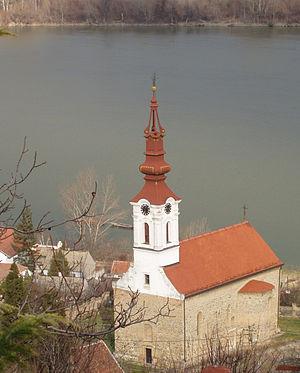
Stari Slankamen ou Slankamen est un village de Serbie situé dans la province autonome de Voïvodine. Il est situé dans la municipalité d'Inđija dans le district de Syrmie. Au recensement de 2011, il comptait 543 habitants.
Les monuments culturels d'importance exceptionnelle sont les monuments de Serbie qui possèdent le plus haut degré de protection.
La Fruška gora est un massif montagneux situé en Serbie, au nord de la région de Syrmie, dans la province autonome de Voïvodine.
Inđija est une ville et une municipalité de Serbie situées dans la province autonome de Voïvodine. Elles font partie du district de Syrmie. Au recensement de 2011, la ville comptait 26 025 habitants et la municipalité dont elle est le centre 47 433.
Cet article recense les monuments culturels du district de Syrmie en Serbie, dans la province autonome de Voïvodine.
L'église Saint-Nicolas de Stari Slankamen est une église orthodoxe serbe située à Stari Slankamen, en Serbie, dans la province de Voïvodine, dans la municipalité d'Inđija et dans le district de Syrmie. Elle a été construite en 1468 et figure sur la liste des monuments culturels d'importance exceptionnelle de la République de Serbie.